Grand Teton National Park

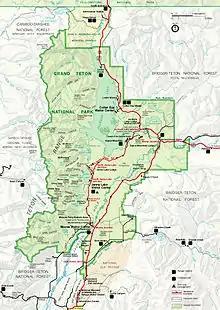
Map of Grand Teton National Park Also see <a href="https%3A//www.nps.gov/media/photo/collection-item.htm%3Fpg%3D7347320%26amp%3Bcid%3D305fb7af-a71b-469b-941e-a98b439c882f%26amp%3Bid%3D9f35789f-3f7d-447b-9fe7-cb4914e0b6e1%26amp%3Bsid%3Dc6bd20d3-825d-4783-a5a0-cf528fc4d3fe%26amp%3Bp%3D1%26amp%3Bsort%3Drelevance">resolution adjustable pdf map

Grand Teton National Park is located in the northwestern region of the U.S. state of Wyoming. To the north the park is bordered by the John D. Rockefeller Jr. Memorial Parkway, which is administered by Grand Teton National Park. The scenic highway with the same name passes from the southern boundary of Grand Teton National Park to West Thumb in Yellowstone National Park. Grand Teton National Park covers approximately , while the John D. Rockefeller Jr. Memorial Parkway includes . Most of the Jackson Hole valley and virtually all the major mountain peaks of the Teton Range are within the park. The Jedediah Smith Wilderness of Caribou-Targhee National Forest lies along the western boundary and includes the western slopes of the Teton Range. To the northeast and east lie the Teton Wilderness and Gros Ventre Wilderness of Bridger-Teton National Forest. The National Elk Refuge is to the southeast, and migrating herds of elk winter there. Privately owned land borders the park to the south and southwest. Grand Teton National Park, along with Yellowstone National Park, surrounding National Forests and related protected areas constitute the Greater Yellowstone Ecosystem. The Greater Yellowstone Ecosystem spans portions of three states and is one of the largest intact mid-latitude ecosystems remaining on Earth. By road, Grand Teton National Park is from Salt Lake City, Utah and from Denver, Colorado.